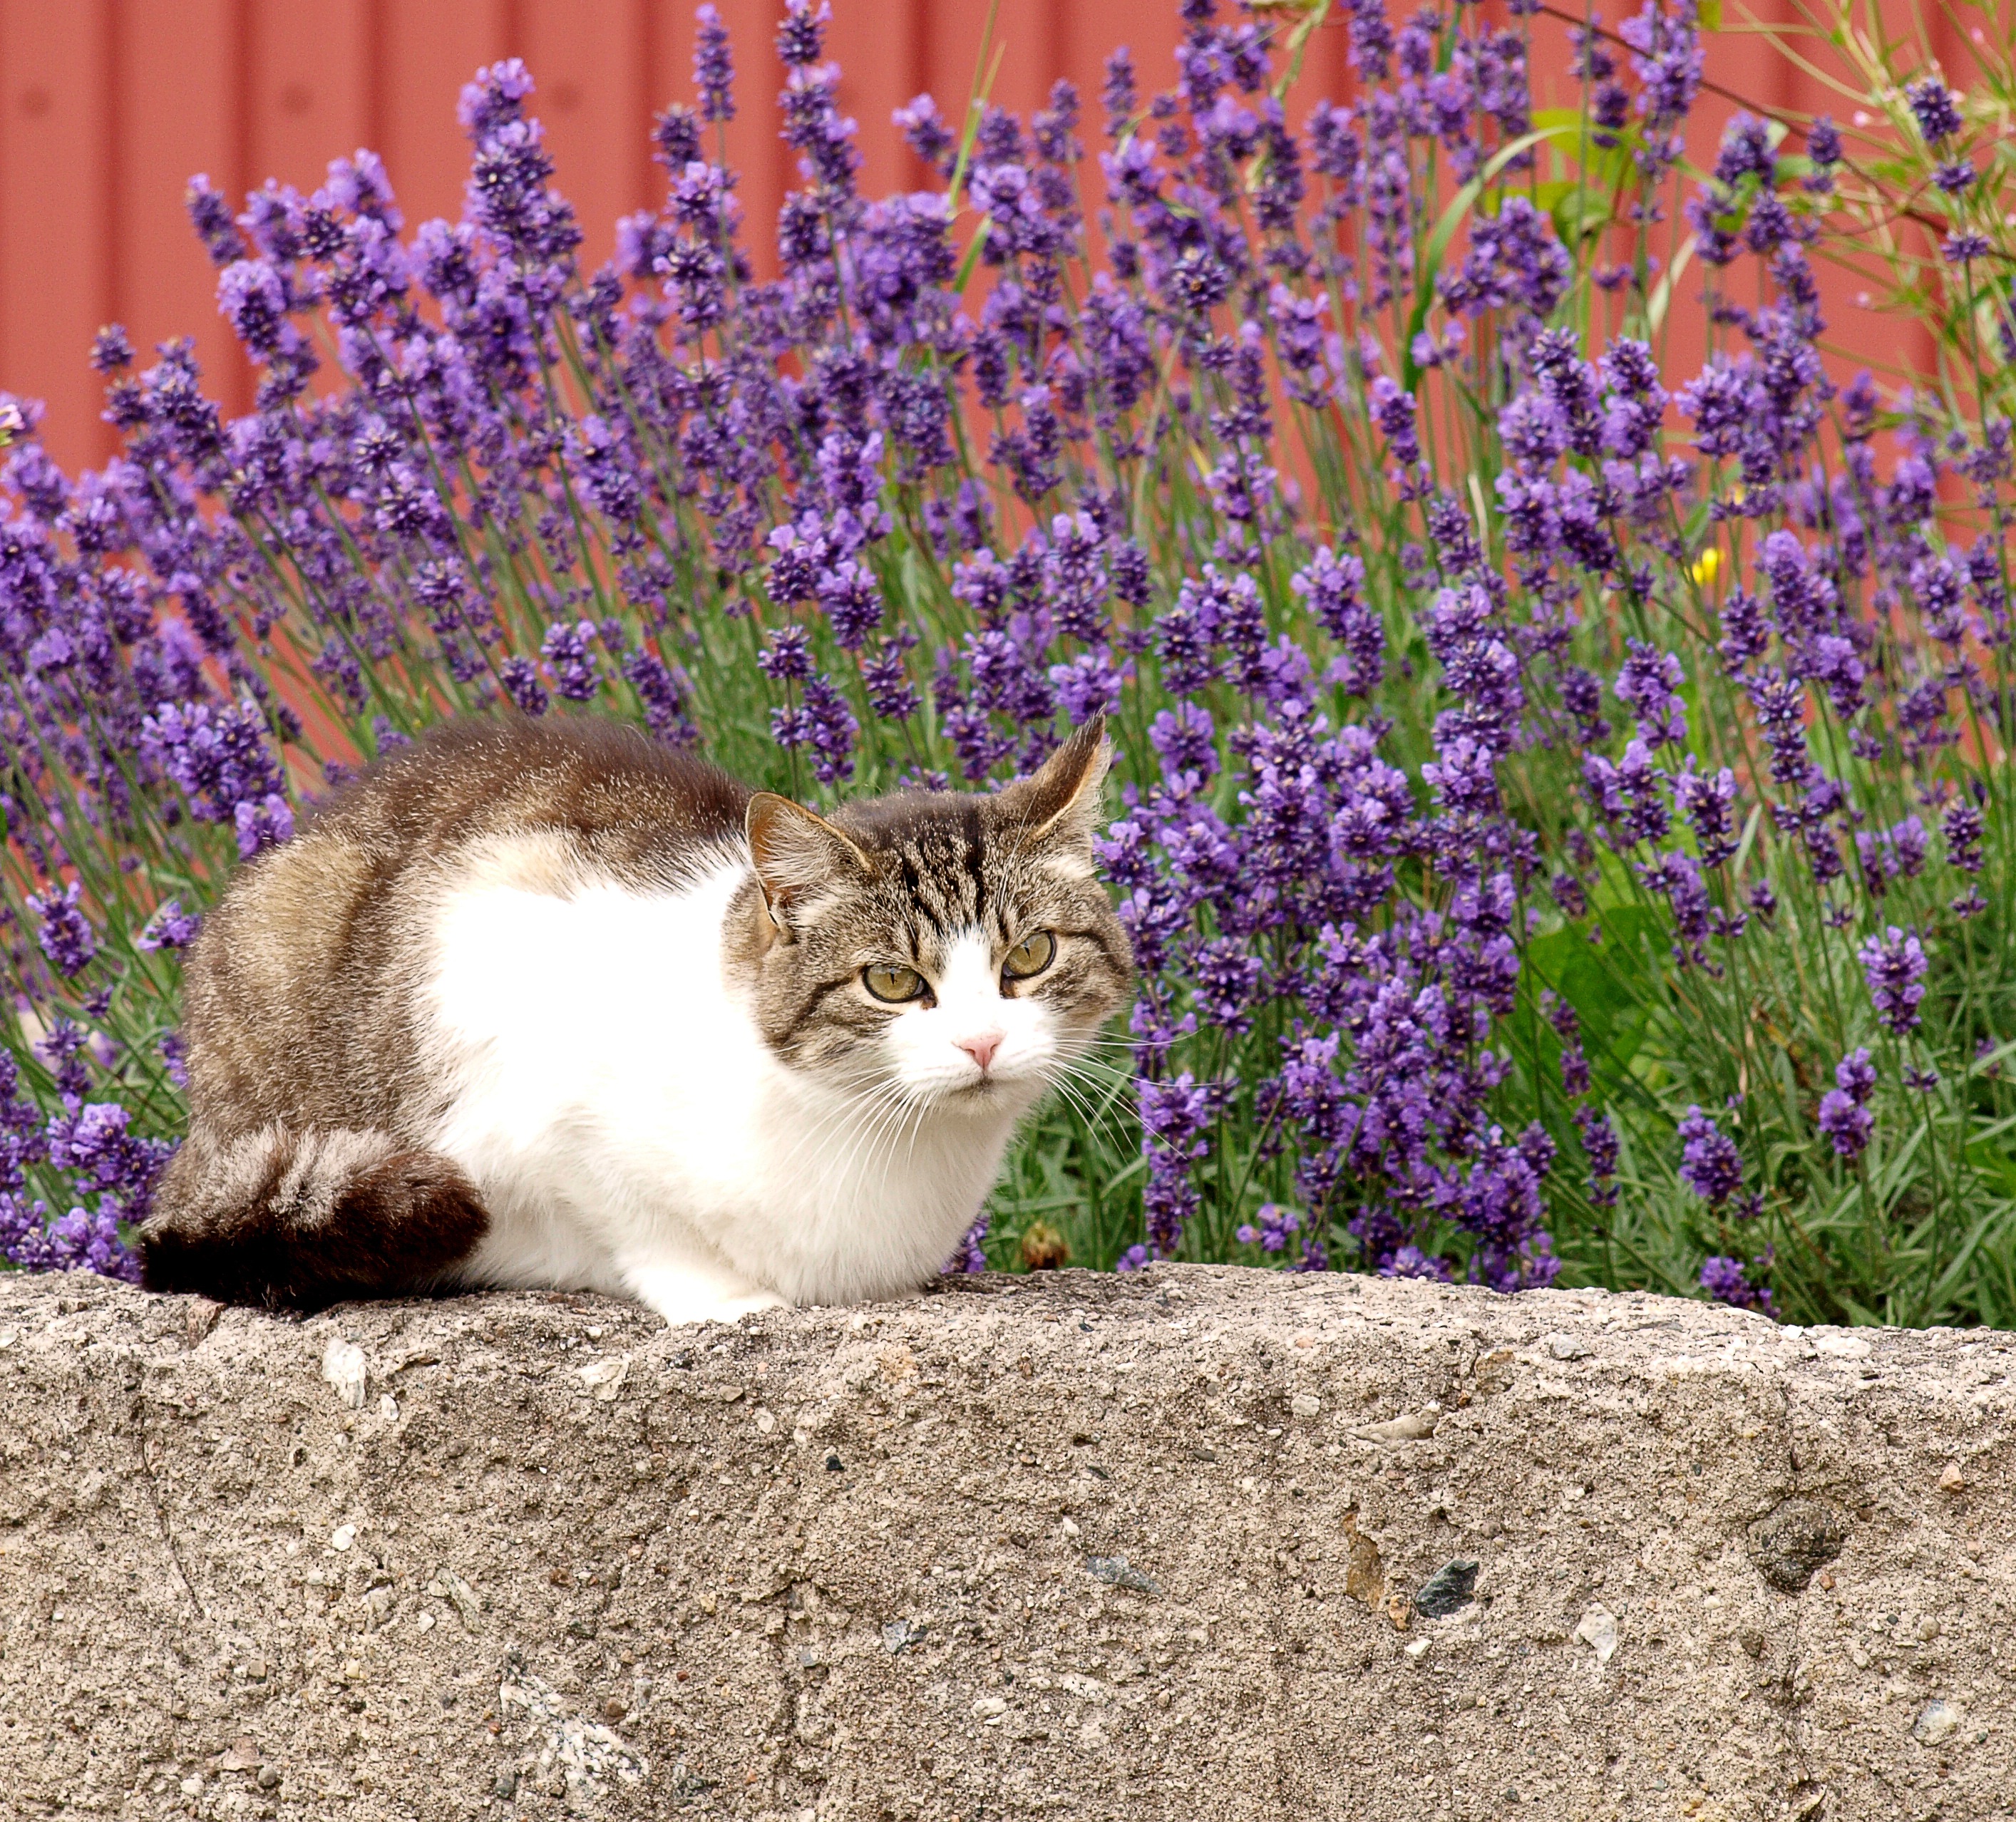
grass, plant, flower, cute, fur, kitten, cat, mammal, fauna, kitty, furry, lilac, adorable, small to medium sized cats, cat like mammal